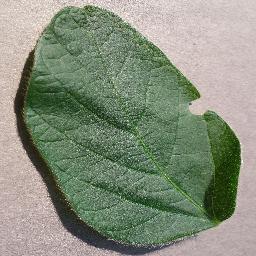
Label: Soybean___healthy